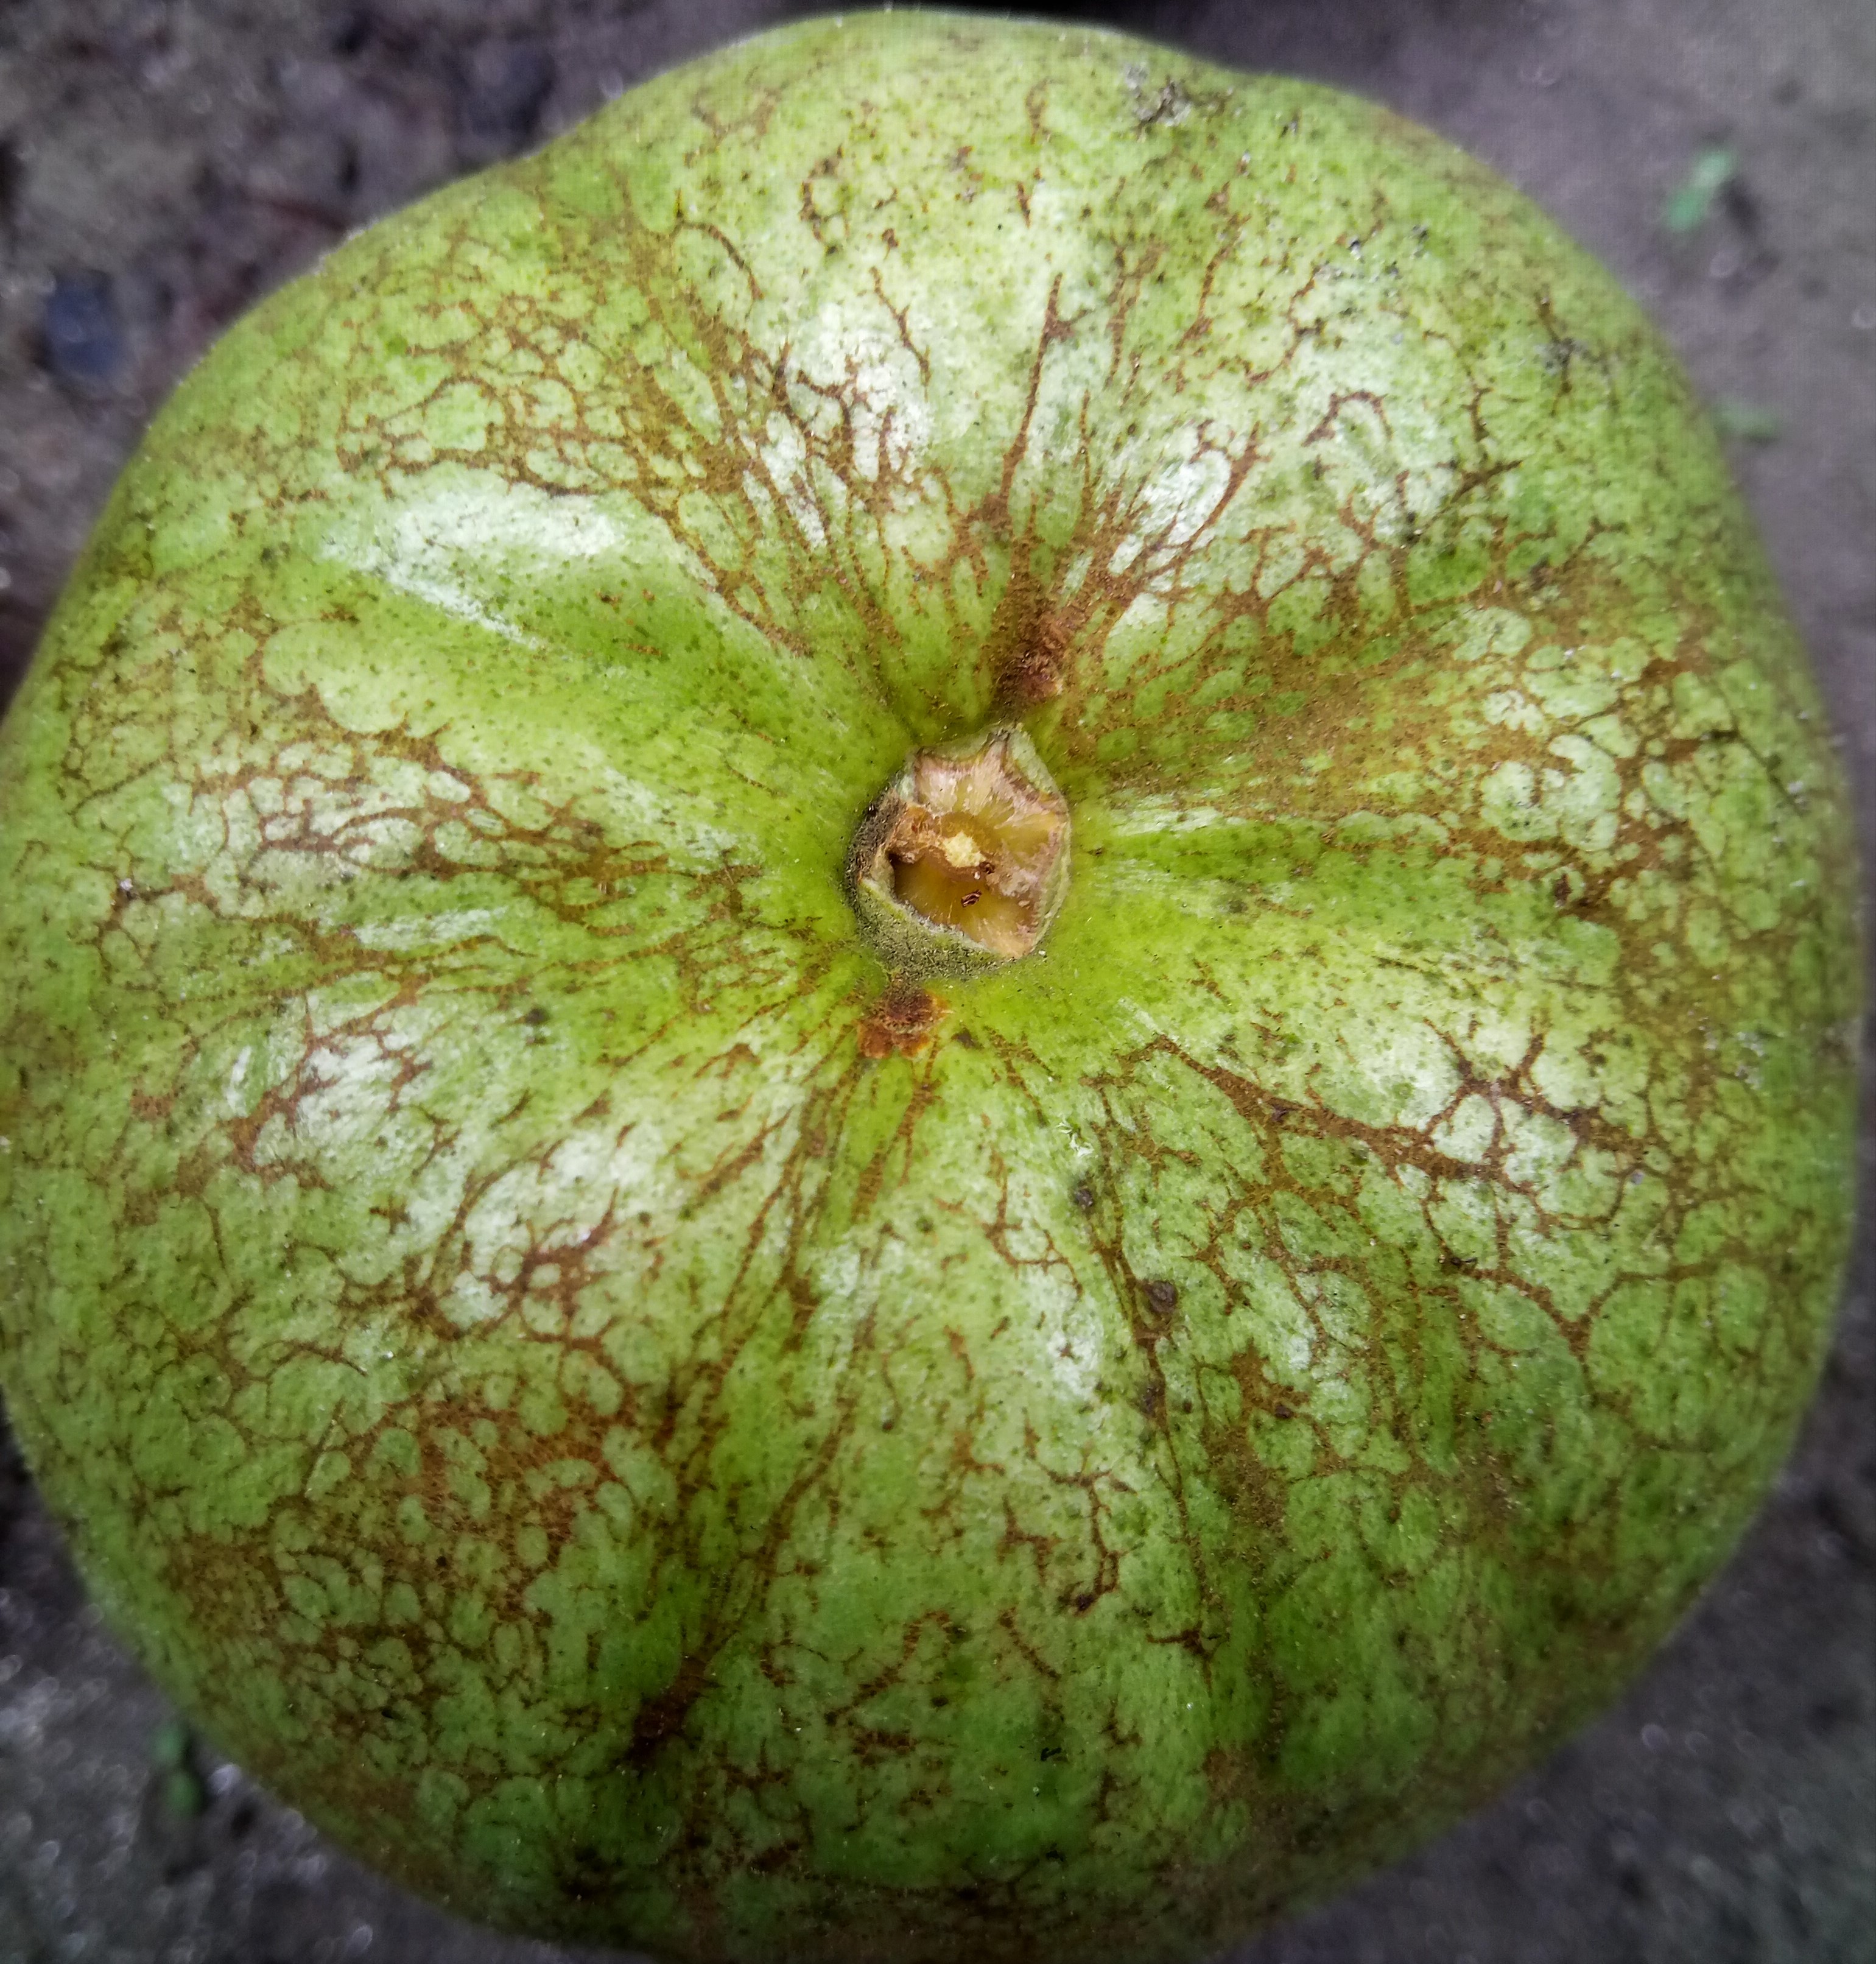
Label: Scab